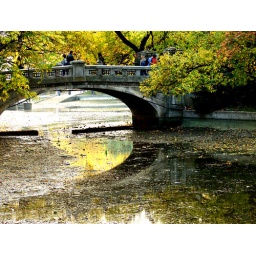
Old bridge over low water